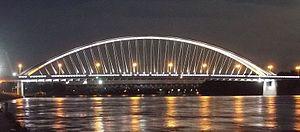
Le pont Apollo est un pont enjambant le Danube dans la capitale de la Slovaquie, Bratislava.
Cette liste contient les ponts présents sur le Danube.